Hugh Stretton

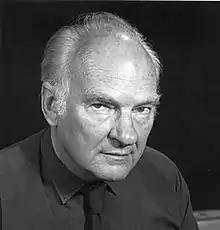
Stretton as professor of history at the University of Adelaide in 1954

Hugh Stretton (15 July 1924 – 18 July 2015) was an Australian historian and a Rhodes Scholar who wrote books on politics, urban planning, and economics. He was a key figure in the development and implementation of government policies affecting cities, particularly during the Whitlam government.